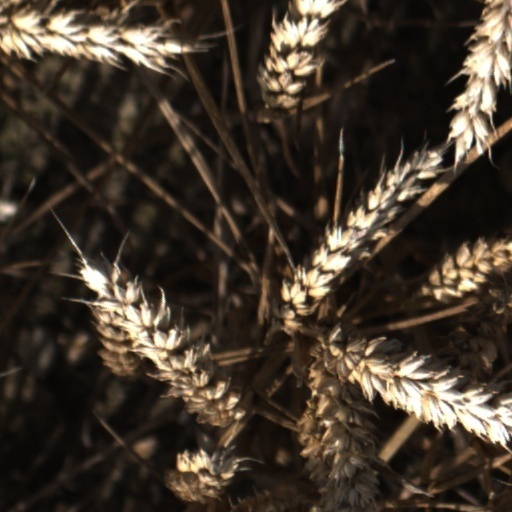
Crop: wheat